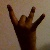
The image shows a hand gesture representing the number 8 in Indian Sign Language.